Así te quiero

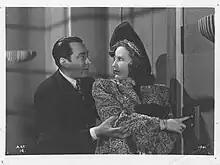
Screenshot

Así te quiero is a 1942 Argentine romantic drama film of the Golden Age of Argentine cinema, directed by Edmo Cominetti and written by Eifel Celesia and Tito Insausti. The film starred Tito Lusiardo and Carlos Morganti.